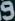
Number: 9